Progressive metal

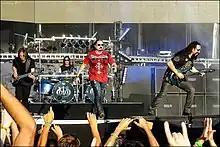
Dream Theater live in 2015

1984 brought full-length debut albums from American bands Queensrÿche from Washington state, and Fates Warning from Connecticut. Both expanded their music to include more progressive elements ("The Warning," 1984; "The Spectre Within," 1985) – some through sound experimentation and compositional refinement, others through extremely complex structures and atypical riffs – up to the two seminal works in 1986: "Rage for Order" and "Awaken the Guardian". In the following years the two bands, while following different paths – more basic and simple the first, more articulate and complex the latter — explore and expand the technical refinement and sonic finesse of their music, continuing to lay the foundations of the genre with important works such as "" (1988) by Queensrÿche, and "Perfect Symmetry" (1989) by Fates Warning.